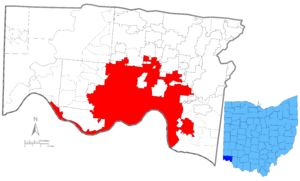
Le Cincinnati Police Département est l'agence de police municipale de Cincinnati, Ohio, États-Unis. Elle emploie actuellement 1 056 officiers de police et 119 employés civils. Sa juridiction est de 78,6 miles carrés.